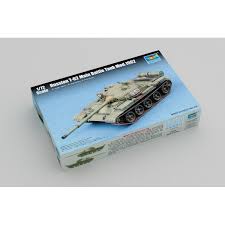
Label: T-62